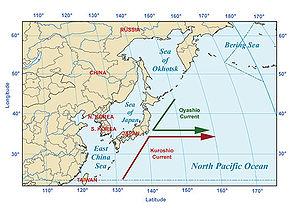
Le courant du Pacifique nord aussi appelé dérive du Pacifique Nord est un courant chaud et lent allant d'ouest en est. Il est situé entre le 40ᵉ et le 50ᵉ parallèle nord. Il forme la partie sud du gyre subtropical du Pacifique nord et est créé par la collision des courants Kuroshio et du Oya shivo.